William P. Bidelman

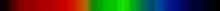
A spectrum from the star Capella. Vertical absorption lines are related to the elements and ions present in a star's atmosphere.

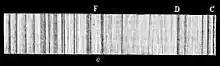
A spectrum from an R CrB star in black and white displays some of its complexity. As a spectroscopist, Bidelman needed to identify the origins of lines like these.

Bidelman spent long hours observing in remote west Texas at McDonald Observatory because he, like other Yerkes faculty, was also an astronomer at the University of Texas (UT). At the suggestion of Struve, the two universities had cooperated to create McDonald Observatory when the UT system had no astronomy department but W. J. McDonald gave them money in 1926 for an observatory, while in Wisconsin, the Yerkes astronomers needed a larger telescope but lacked the funds to obtain one.